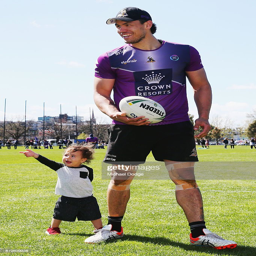
rugby player walks off with his son during a training session .